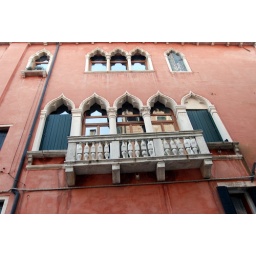
Windows and balcony of a house in the San Marco section of Venice.